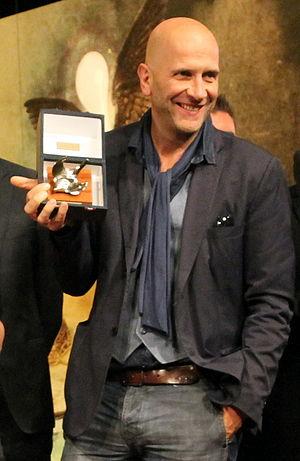
Nic Balthazar, né le 24 juillet 1964 à Gand, est un réalisateur belge et une personnalité de la radio et de la télévision.